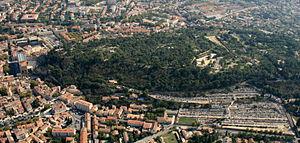
Vue de la colline Saint Eutrope sur son flanc Ouest.
Orange, surnommée la « Cité des Princes », est une commune française située au nord-ouest du département de Vaucluse en région Provence-Alpes-Côte d'Azur.